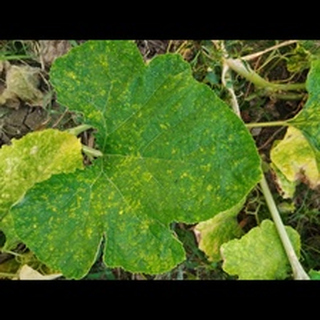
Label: pumpkin_mosaic_disease